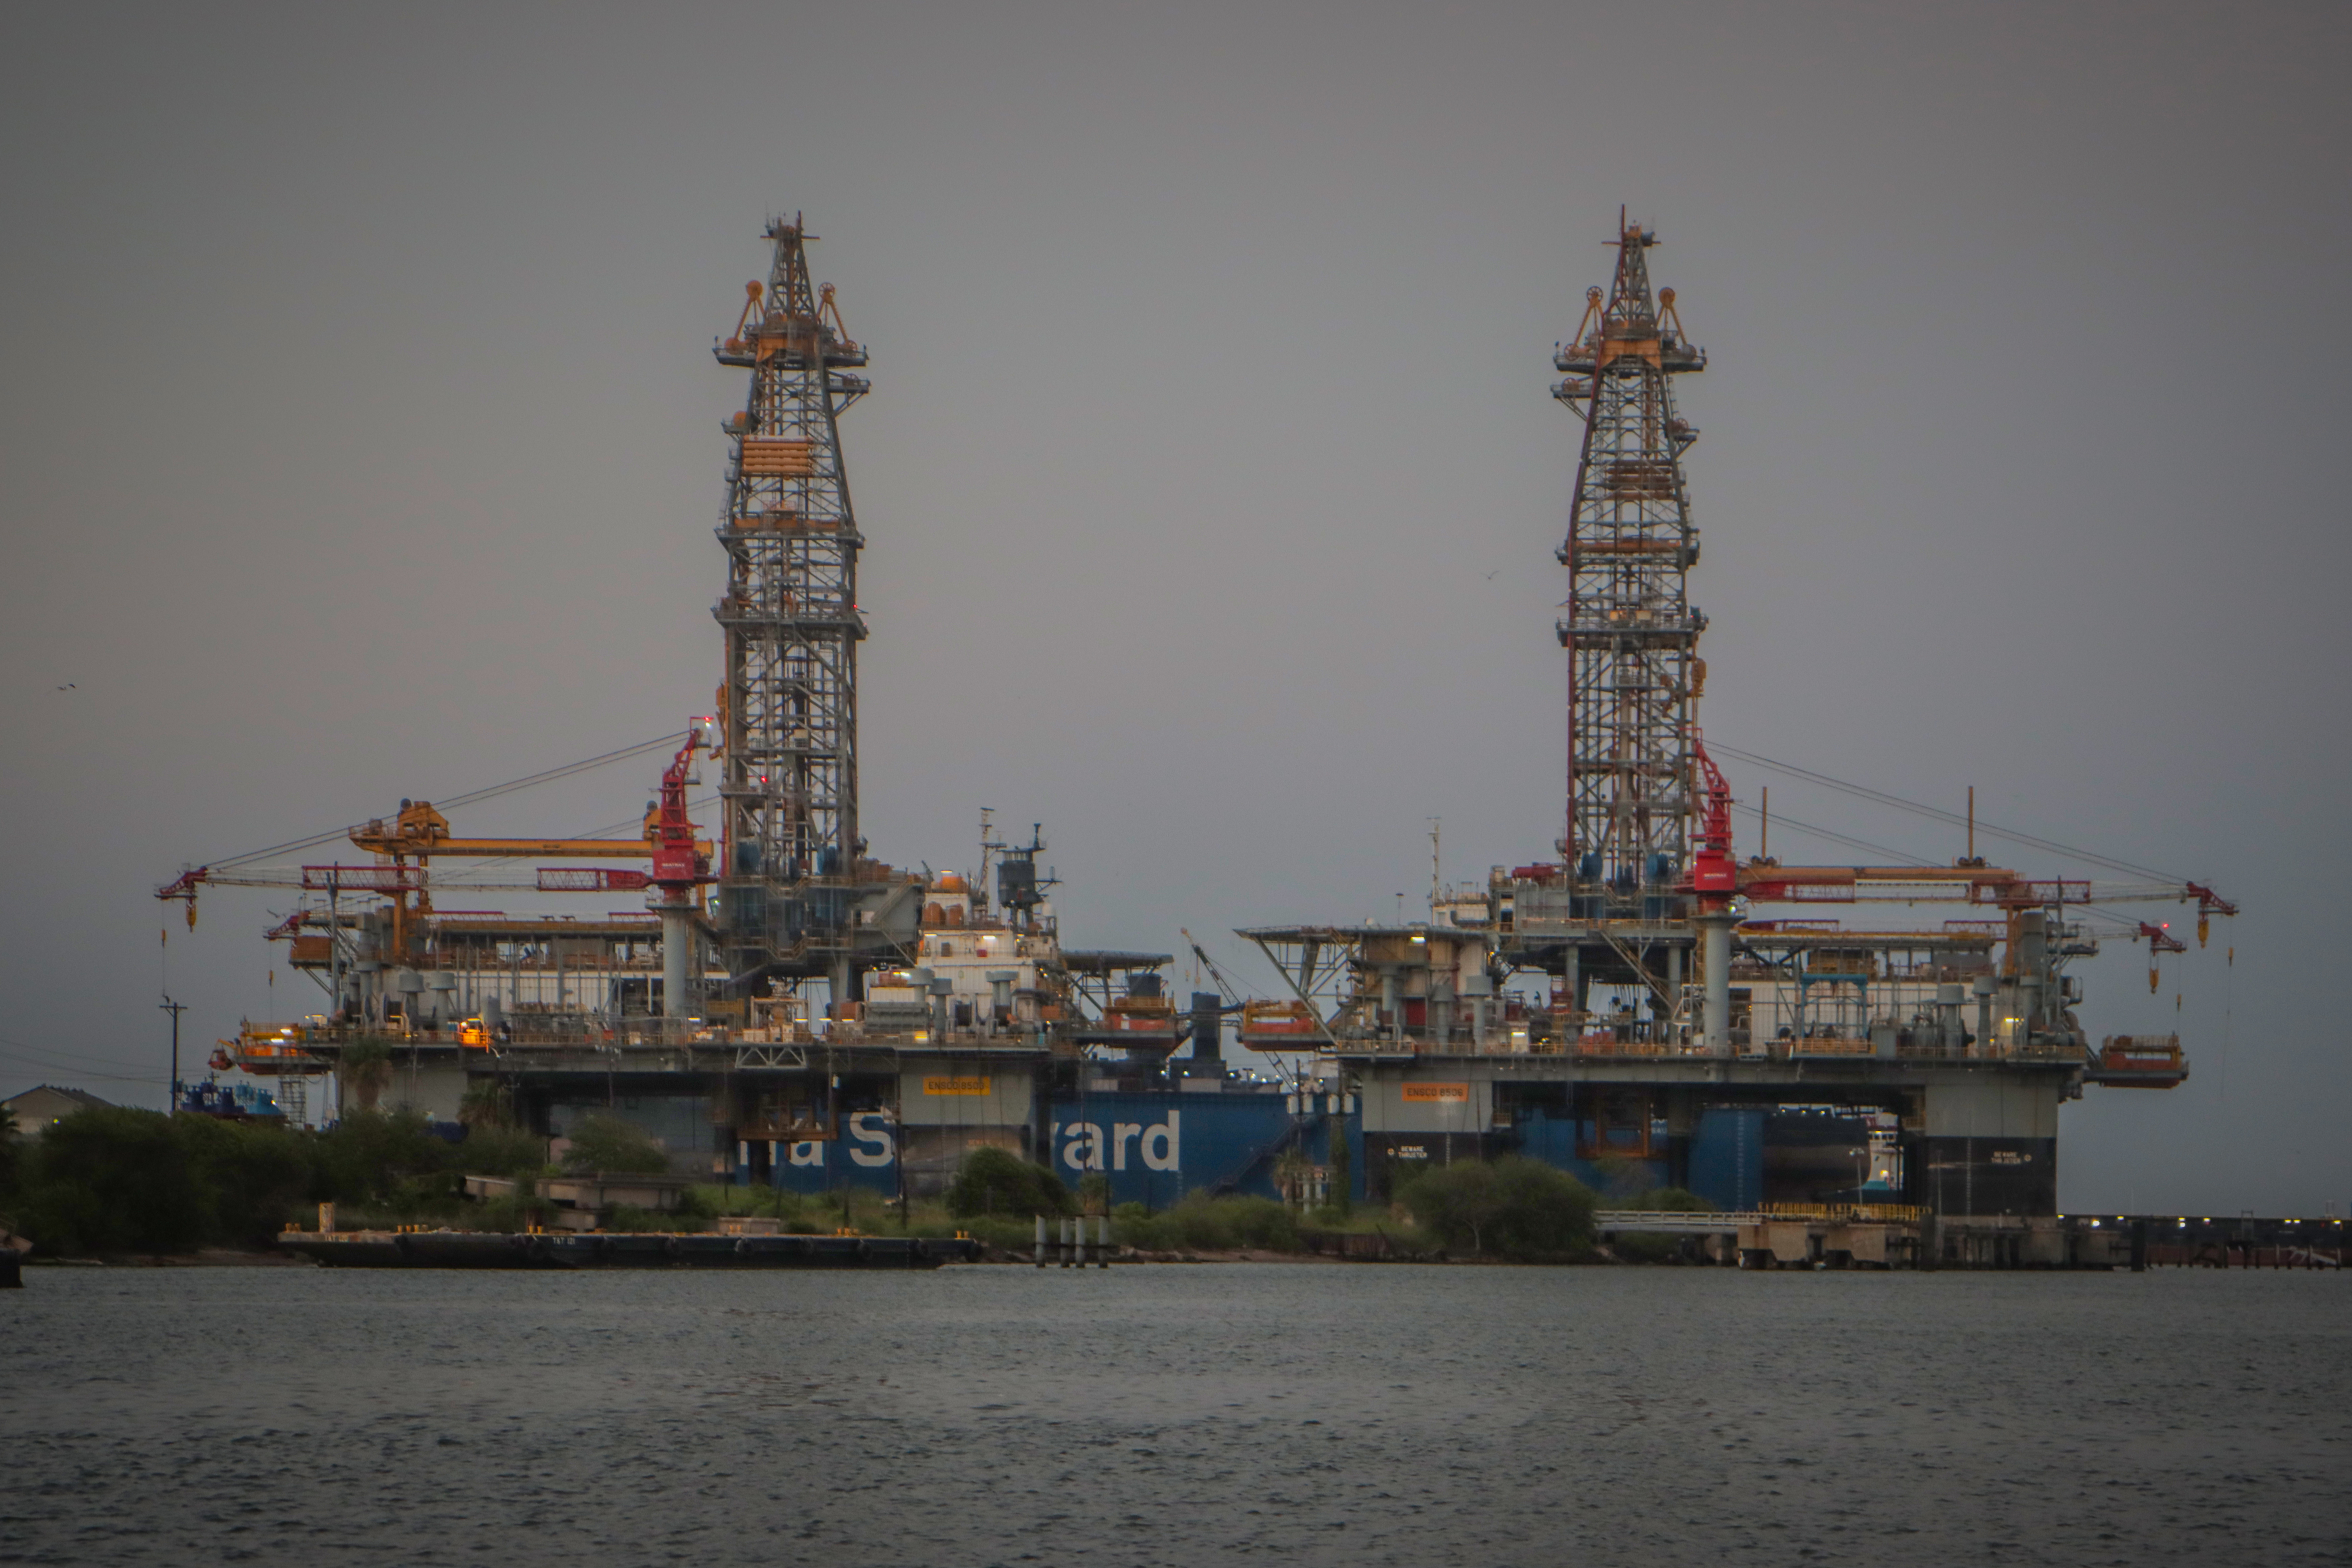
water, sky, outdoors, sunset, galveston, texas, boats, waves, reflections, vehicle, offshore drilling, semi submersible, gas, watercraft, city, ship, machine, industry, lake, oil rig, crane, channel, metal, drilling rig, electricity, petroleum, boat, evening, water transportation, construction equipment, plant